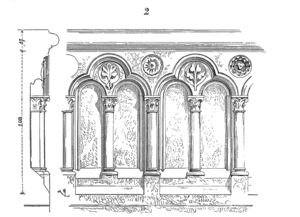
La basilique Sainte-Marie-Madeleine de Vézelay est une ex abbatiale française du XIIᵉ siècle située à Vézelay, dans le département de l'Yonne en Bourgogne-Franche-Comté. Haut lieu de la chrétienté au Moyen Âge, Vézelay est un lieu de pèlerinage important sur le chemin de Saint-Jacques-de-Compostelle.